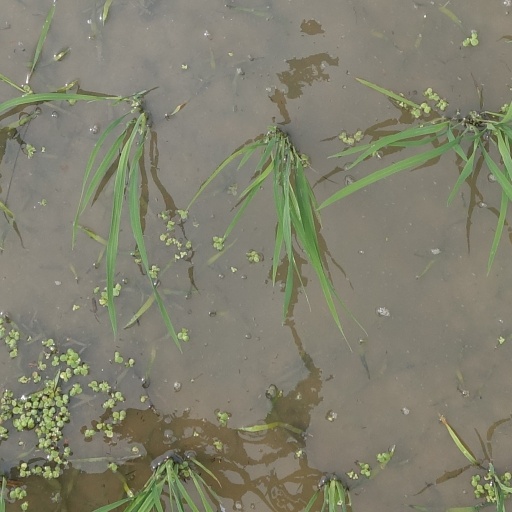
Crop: rice